Minsk Innovation University

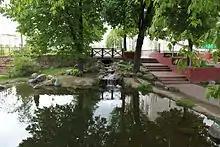
Romantic garden

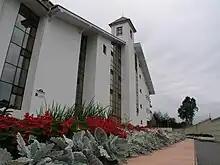
Building 9

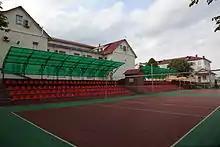
Sports facilities

In 2011 e-library was created. You can find materials of conferences, seminars and e-versions of journals, published in the institute e-library